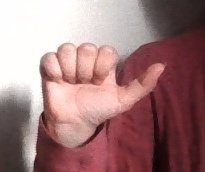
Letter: dhad